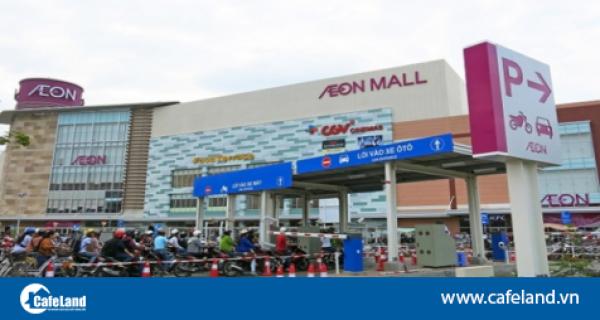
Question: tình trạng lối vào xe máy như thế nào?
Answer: lối vào xe máy đang rất đông đúc